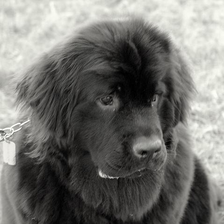
Species: dog
Breed: newfoundland